Albertino Morosini

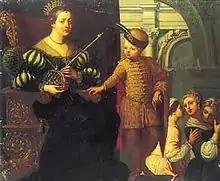
Albertino's sister, Tommasina Morosini, with her son Andrew III, King of Hungary

Morosini arrived in Pisa in March, accompanied by his son, Marino (erroneously called Martino by the Pisan sources). Morosini's election came at a time of rising tensions between Pisa and its rival, the Republic of Genoa. In June, Morosini was appointed 'lord-general of the war at sea' against Genoa, while Marino undertook to serve as his deputy in the governance of the city. The choice of Morosini by the Pisans has been the subject of considerable debate among medieval and modern historians. Most consider it a means by the Pisans for securing Venetian backing against the Genoese, who were also rivals of Venice. In view of the eventual conflict, the opinion has been voiced that he was selected for naval expertise, but nothing in his prior career points to that. At the same time, his appointment was part of a trend of central and northern Italian communes selecting Venetians as their "podestà"s.